Czcibor

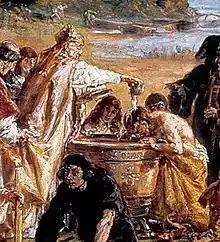
Czibor's baptism, 19th century history painting by Jan Matejko

Czcibor (died after 972), a member of the Piast dynasty, was a Polan prince, son of Duke Siemomysł and younger brother of the first Christian ruler, Mieszko I of Poland.